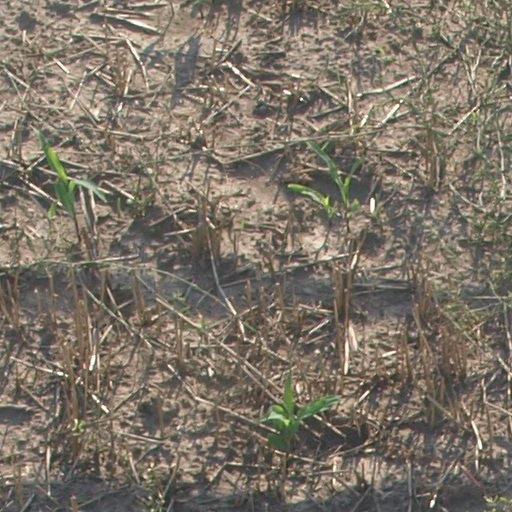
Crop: maize; corn